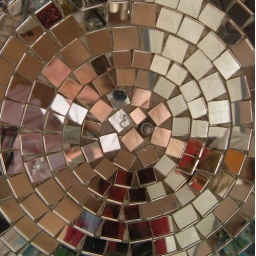
Playing around with a mirror ball in Debenhams, whilst Catherine and Maya were shopping for handbags for The Wedding.